Humanity Through the Ages

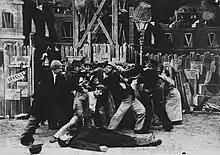
Another promotional still of the film, showing the Parisian "apaches".

The film's first ten episodes feature Cain and Abel, the Druids, Nero and Locusta, the persecution of Christians in the Roman Empire, the pillories of the Middle Ages, the Gibbet of Montfaucon, torture processes in the Middle Ages, Louis XIII, contemporary Parisian "apaches", and the Hague Convention of 1907. The Hague scene ends with the convention collapsing into chaos, with the delegates, who had convened to limit the power of armies, directly attacking each other. The eleventh and final scene, titled "Triumph", shows an Angel of Destruction hovering over a battlefield covered with dead and wounded soldiers.